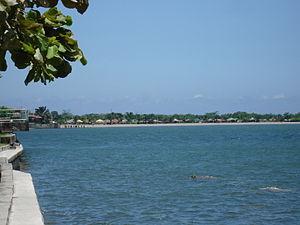
Tumaco est une municipalité colombienne du département de Nariño, située à 300 km de San Juan de Pasto. Son nom complet est San Andrés de Tumaco. Elle est surnommée la perle du Pacifique. Selon le DANE, Tumaco avait en 2005 une population de 161 490 habitants.